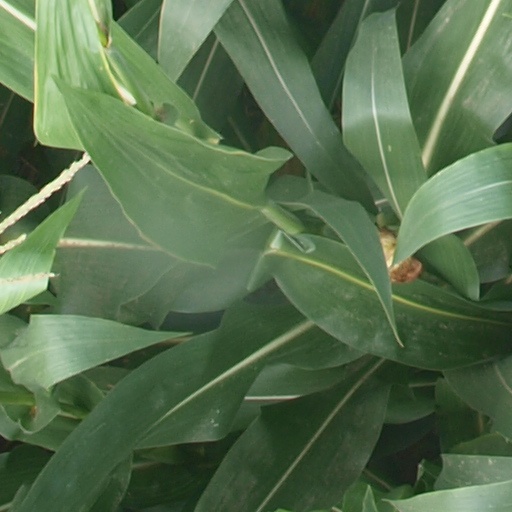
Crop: maize; corn